Myślibórz

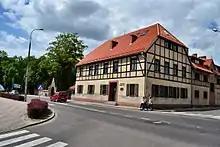
Timber-framed monastery

The town's official webpage mentions a settlement inhabited by a pre-Slavic population from Lusatian culture on the shores of the lake (Polish: Jezioro Myśliborskie) in the 7th century, which later turned into a West Slavic or Lechitic fortress in the 10th and 11th centuries; the area was incorporated into Poland by the Piast duke Mieszko I by the end of the 10th century. According to the town's webpage, the town site was a fishing settlement called "Sołtyń", located on a trading route between Silesia and Greater Poland towards the Oder delta. It is from this fishing settlement that the later German name of the town comes: "Soldin".